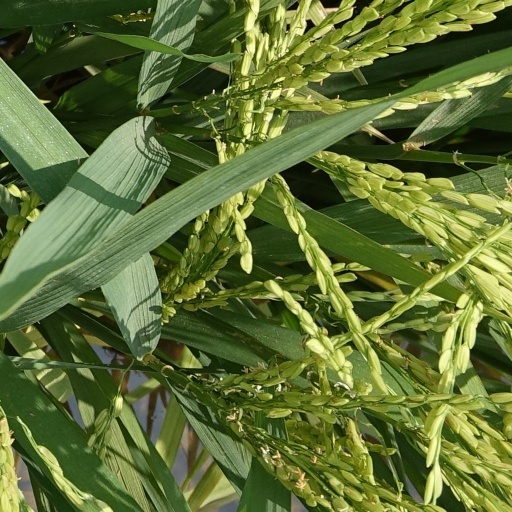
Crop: rice